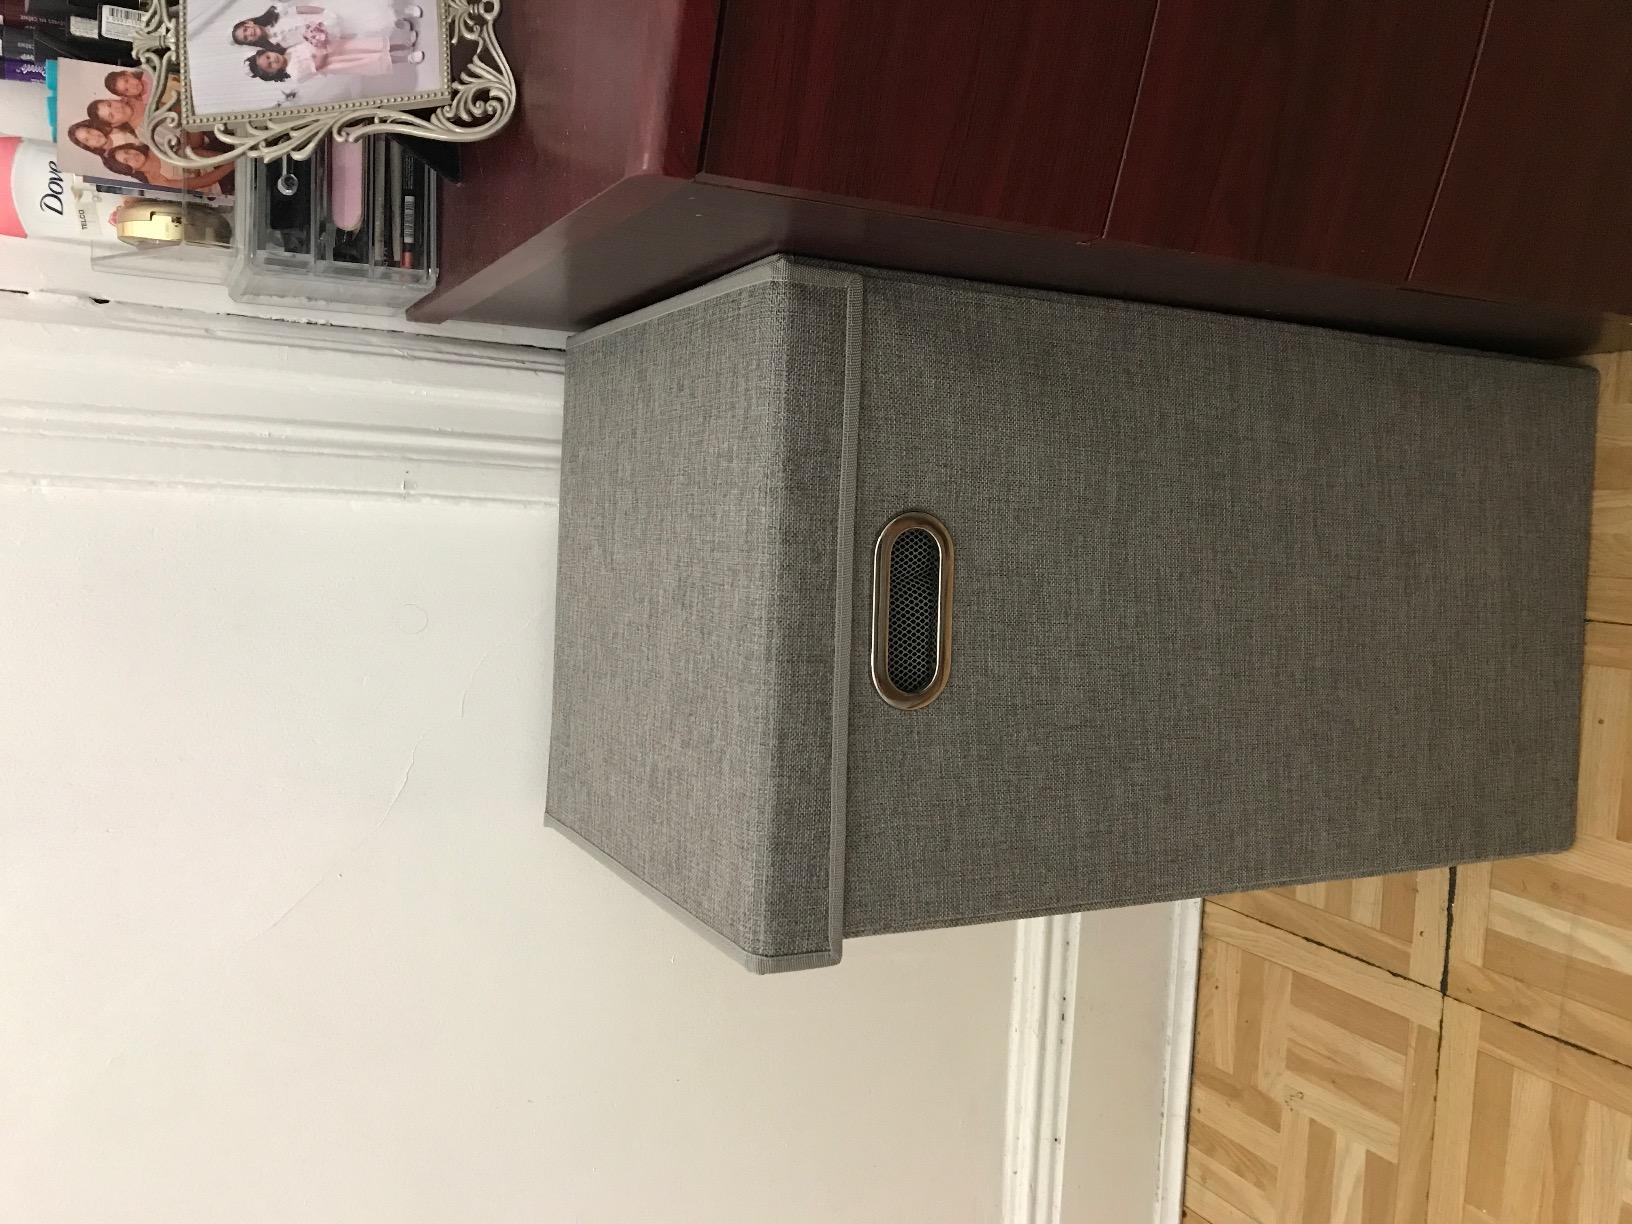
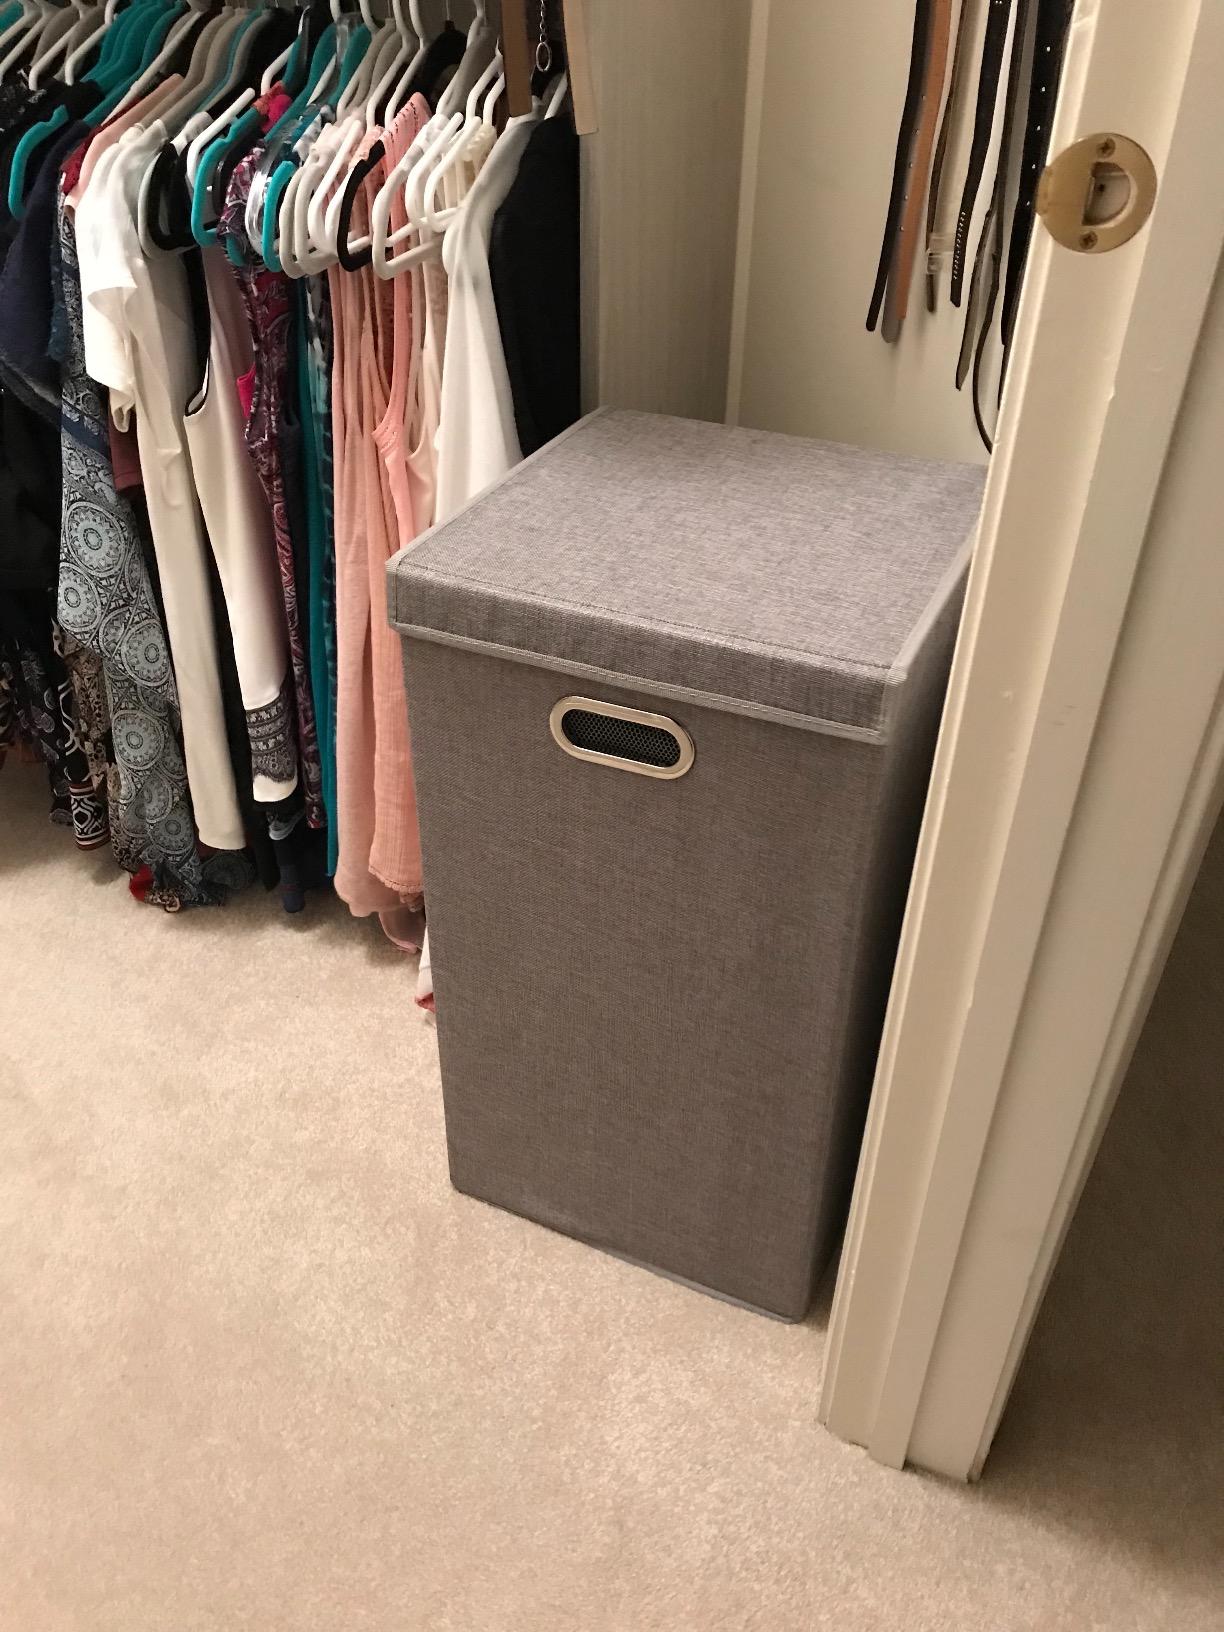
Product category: items_hamper
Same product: yes